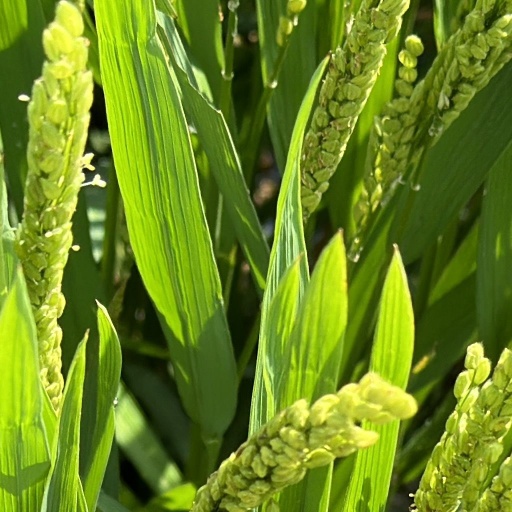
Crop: rice